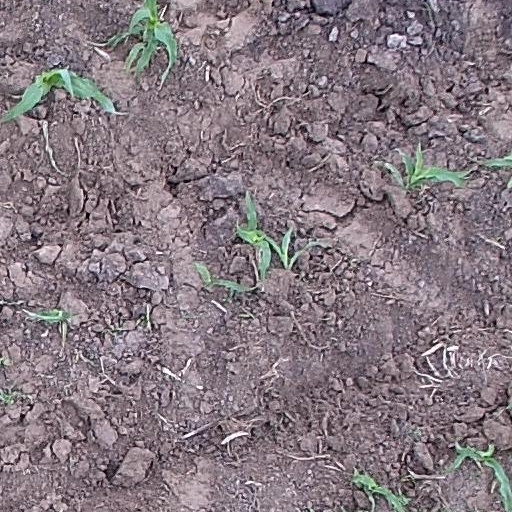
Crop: maize; corn